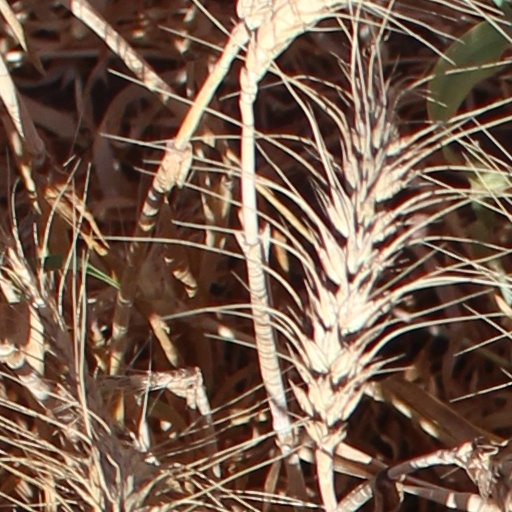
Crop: wheat